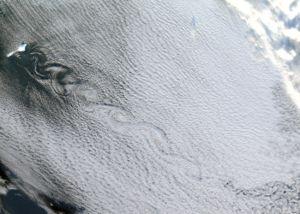
Vue satellite de l'île de Jan Mayen et d'une allée de tourbillons de Karman représentée par les tourbillons dans les nuages, mer du Groenland (en haut à gauche) et de Norvège (en bas à droite)
L'île Jan Mayen est un territoire de la Norvège constitué d'une île située à la limite entre les mers de Norvège et du Groenland et dont l'administration est confiée au département du Nordland. Après sa découverte au début du XVIIᵉ siècle par des baleiniers, l'île n'est revendiquée par aucune nation et sert seulement de base pour la chasse à la baleine ou la chasse au renard polaire. Elle devient un lieu d'études scientifiques lors de la première année polaire internationale durant l'hiver 1882-1883. Ce n'est qu'en 1929 que la Norvège en prend la possession exclusive et l'utilise comme base météorologique dans un premier temps, puis de radionavigation à partir de 1959.
La géographie de l’île Jan Mayen est celle d’une île norvégienne subpolaire relativement isolée, située à la limite des mers de Norvège et du Groenland. L'éloignement de l'île Jan Mayen des terres émergées les plus proches, conjugué à la rudesse du climat, n'a pas favorisé l'implantation humaine qui se résume à des équipes scientifiques et techniques saisonnières basées à Olonkinbyen.